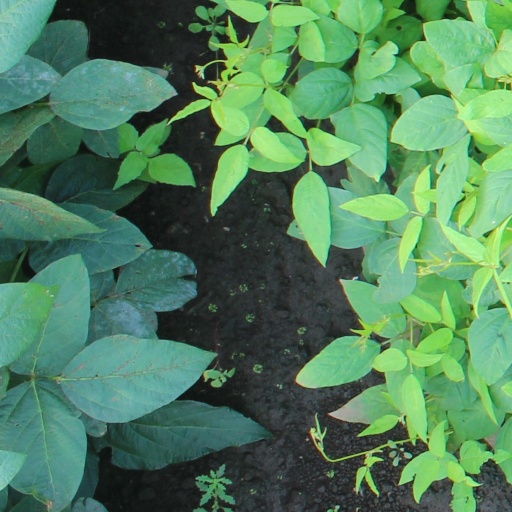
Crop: soybean